Emperor Shun

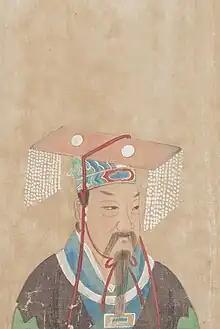
As depicted in the 1900 CE album "Portraits of Famous Men", housed in the Philadelphia Museum of Art

Sima Qian claimed in Annals of the Five Emperors that Shun descended from the Yellow Emperor through the latter's grandson Emperor Zhuanxu. The Bamboo Annals (048) recorded the name of Shun's mother as Wodeng, and Shun's birthplace as Yaoxu. Wodeng died when Shun was very young. Shun's blind father Gusou (literally: "blind elder") remarried soon after Shun's mother's death. Shun's stepmother then gave birth to Shun's half brother Xiang and a half-sister (Liènǚ Zhuàn, Ch. 1). Shun's stepmother and half brother treated Shun terribly, often forcing Shun to do all the hard work in the family and only giving him the worst food and clothing. Shun's father, being blind and elderly, was often ignorant of Shun's good deeds and always blamed Shun for everything. Yet, despite these conditions, Shun never complained and always treated his father, his stepmother, and his half brother with kindness and respect.